Teigan Van Roosmalen

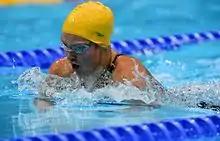
Van Roosmalen at the 2012 London Paralympics

Competing at the 2013 IPC Swimming World Championships in Montreal, Quebec, Canada, Van Roosmalen won four bronze medals in the Women's 200 m Individual Medley SM13, Women's 100m Butterfly S13, Women's 100m Breaststroke SB13 and Women's 100m Backstroke S13.